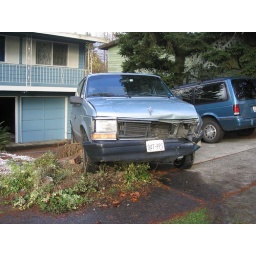
Our van totally toppled over the bricked area, along with a lamp post.